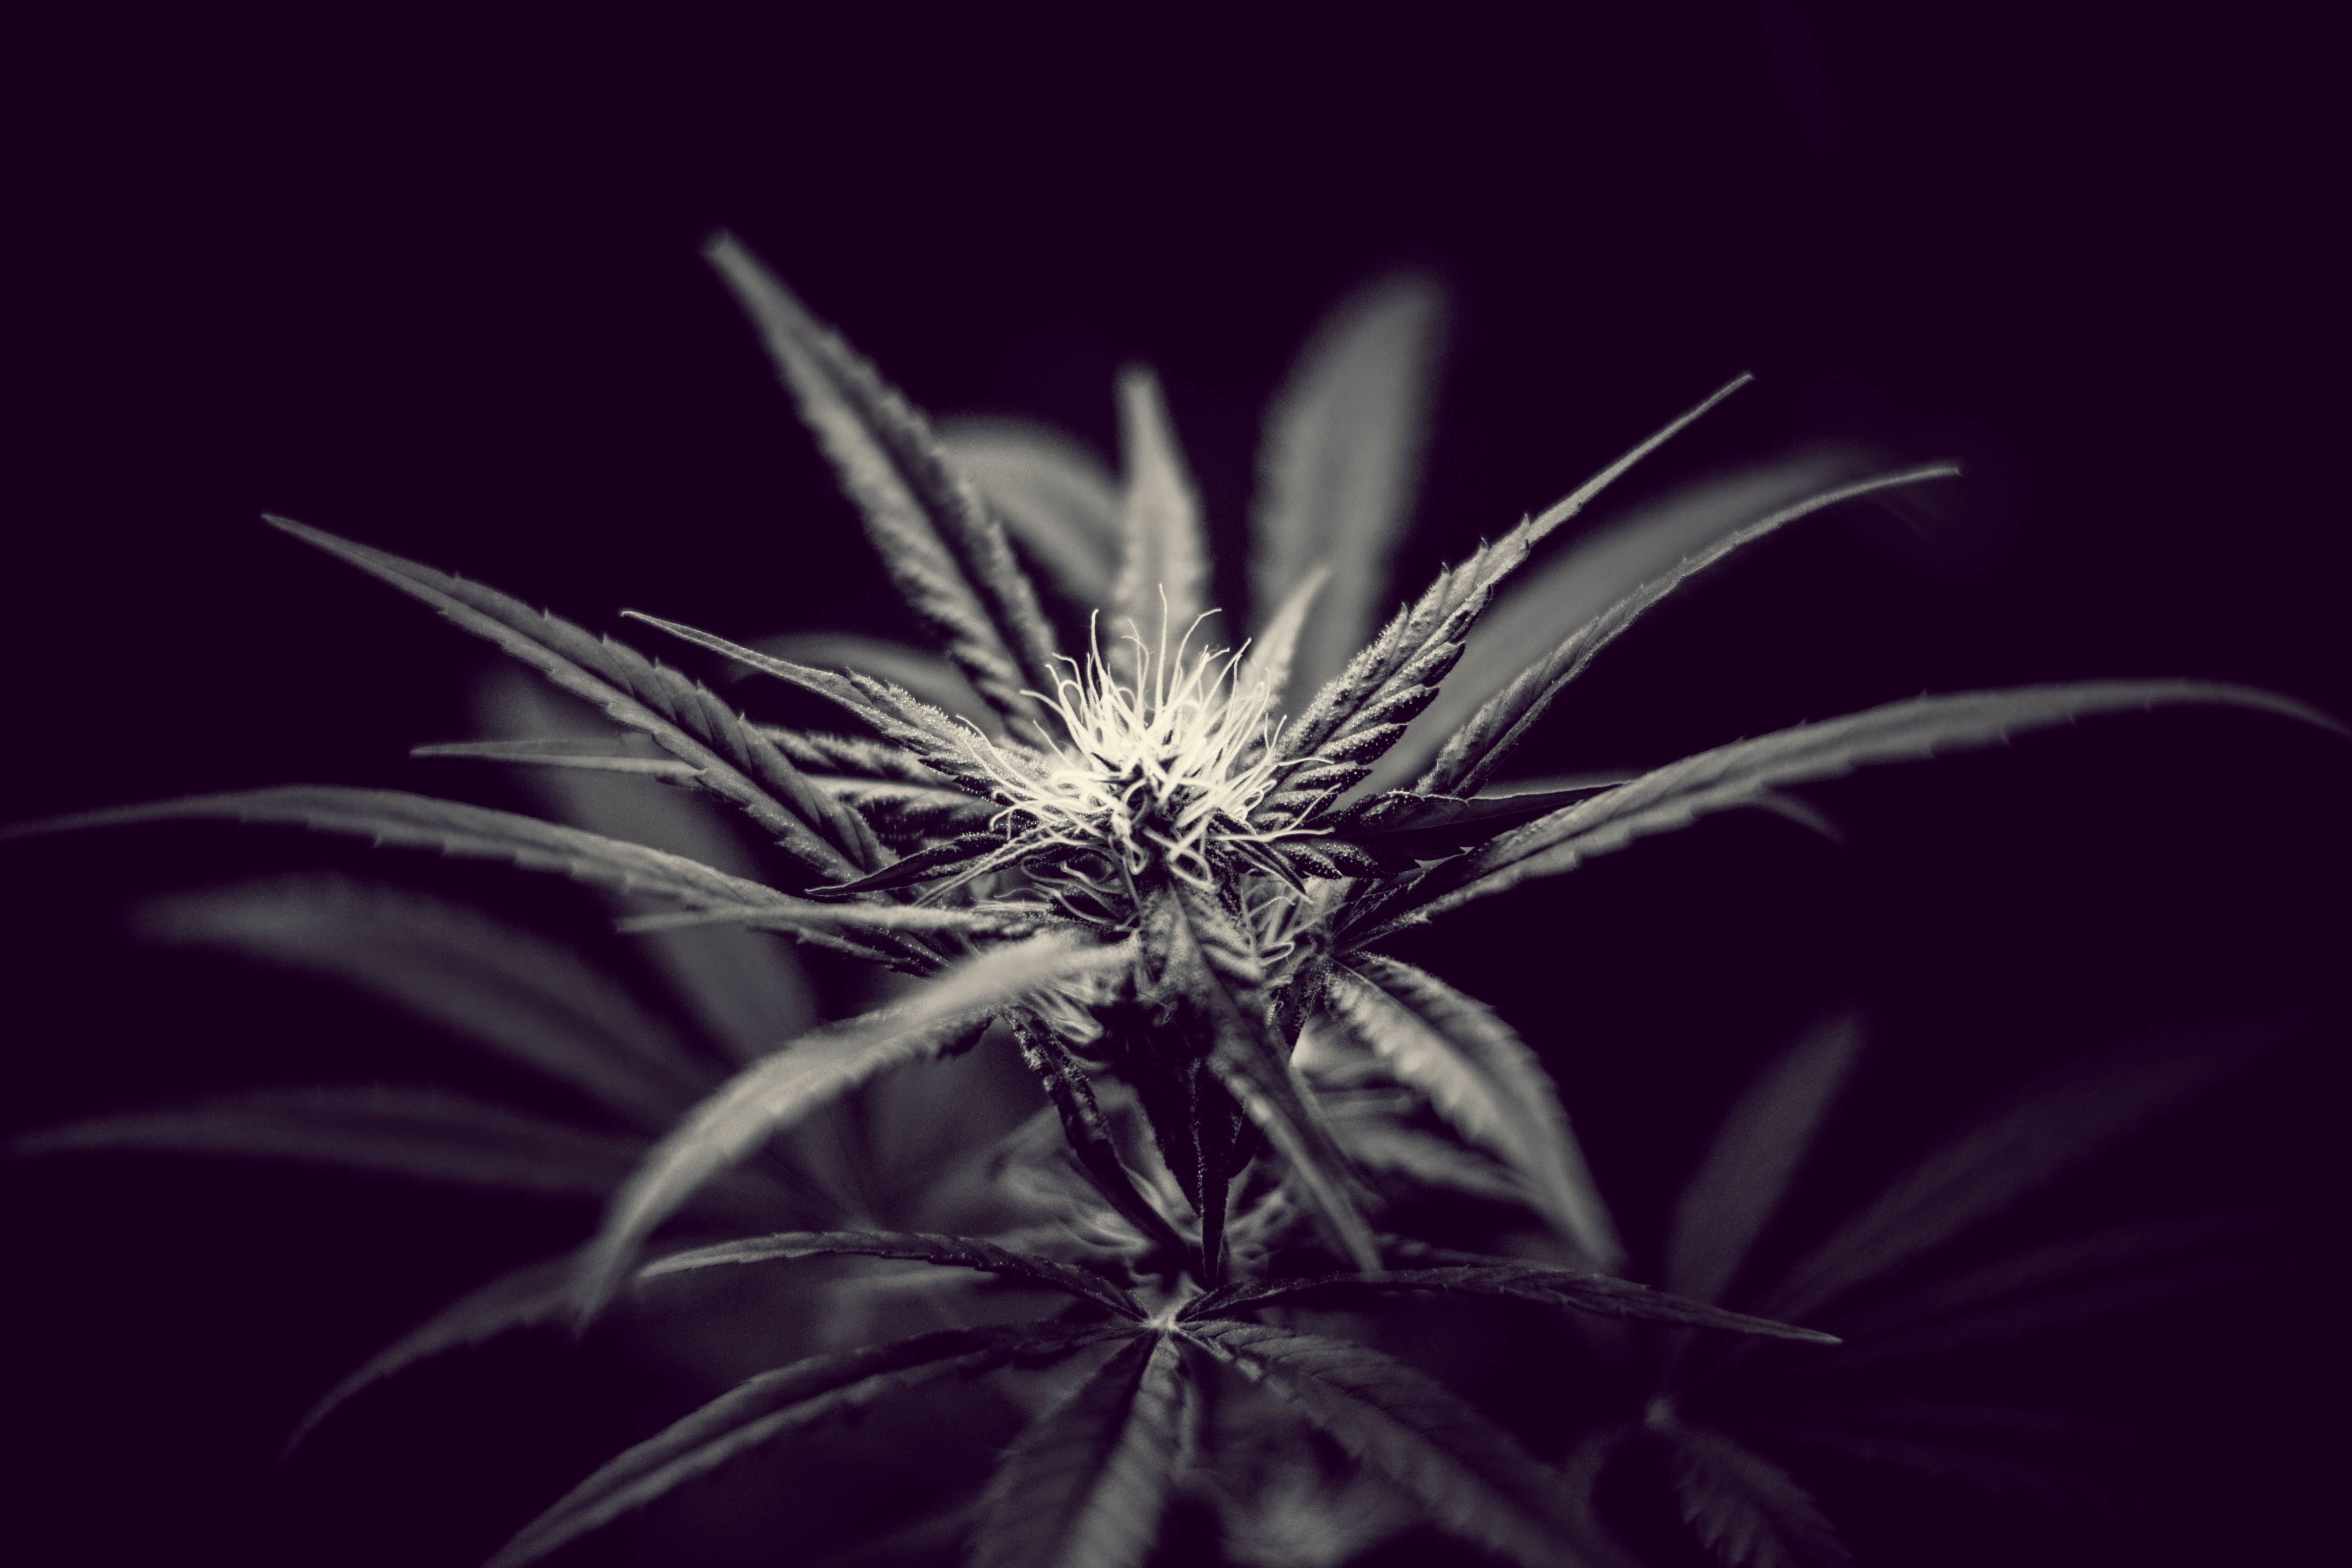
black and white, plant, photography, leaf, flower, darkness, monochrome, flora, close up, macro photography, flowering plant, daisy family, monochrome photography, plant stem, land plant